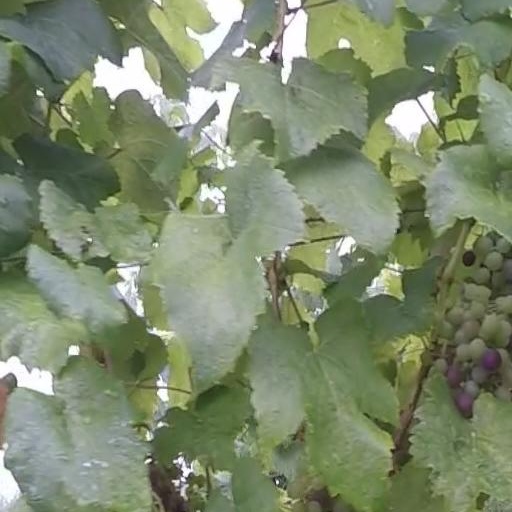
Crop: grape